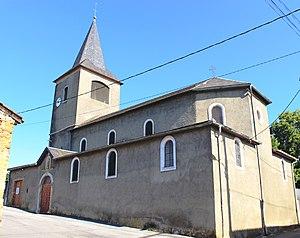
Église Saint-Michel de Campistrous (Hautes-Pyrénées)
Campistrous est une commune française située dans le département des Hautes-Pyrénées, en région Occitanie.
La liste des églises des Hautes-Pyrénées recense de manière exhaustive les églises situées dans le département français des Hautes-Pyrénées.